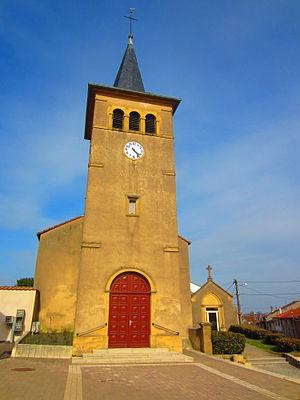
Eglise de Ars Laquenexy
Ars-Laquenexy est une commune française située dans le département de la Moselle en région Grand Est. Ses habitants sont appelés les Ars-laquenexois.